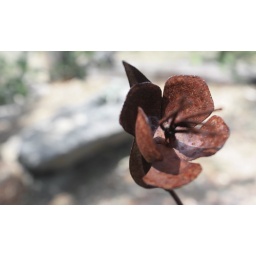
A rusty rose in my mother's garden. Its so pretty. I like old things, they interest me so much.